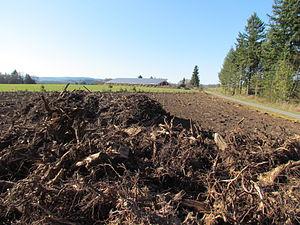
plantation de Douglas (Pseudotsuga menziesii) du printemps 2011 après andainage des rémanents et travail du sol très (trop
En botanique, la racine est l'organe souterrain d'une plante servant à les fixer au sol et à y puiser l'eau et les éléments nutritifs nécessaires à leur développement. Prolongement de la tige vers le bas, elle en diffère par plusieurs caractères : sa structure interne, son géotropisme positif, la présence d'une coiffe terminale et de poils absorbants, l'absence de feuilles et de bourgeons. C'est ce dernier caractère qui la distingue fondamentalement de la tige.